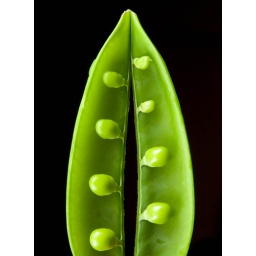
I continue with my kitchen decoration series. This Sign-of-Summer was found in the salad bar at work. Crispy! :o)